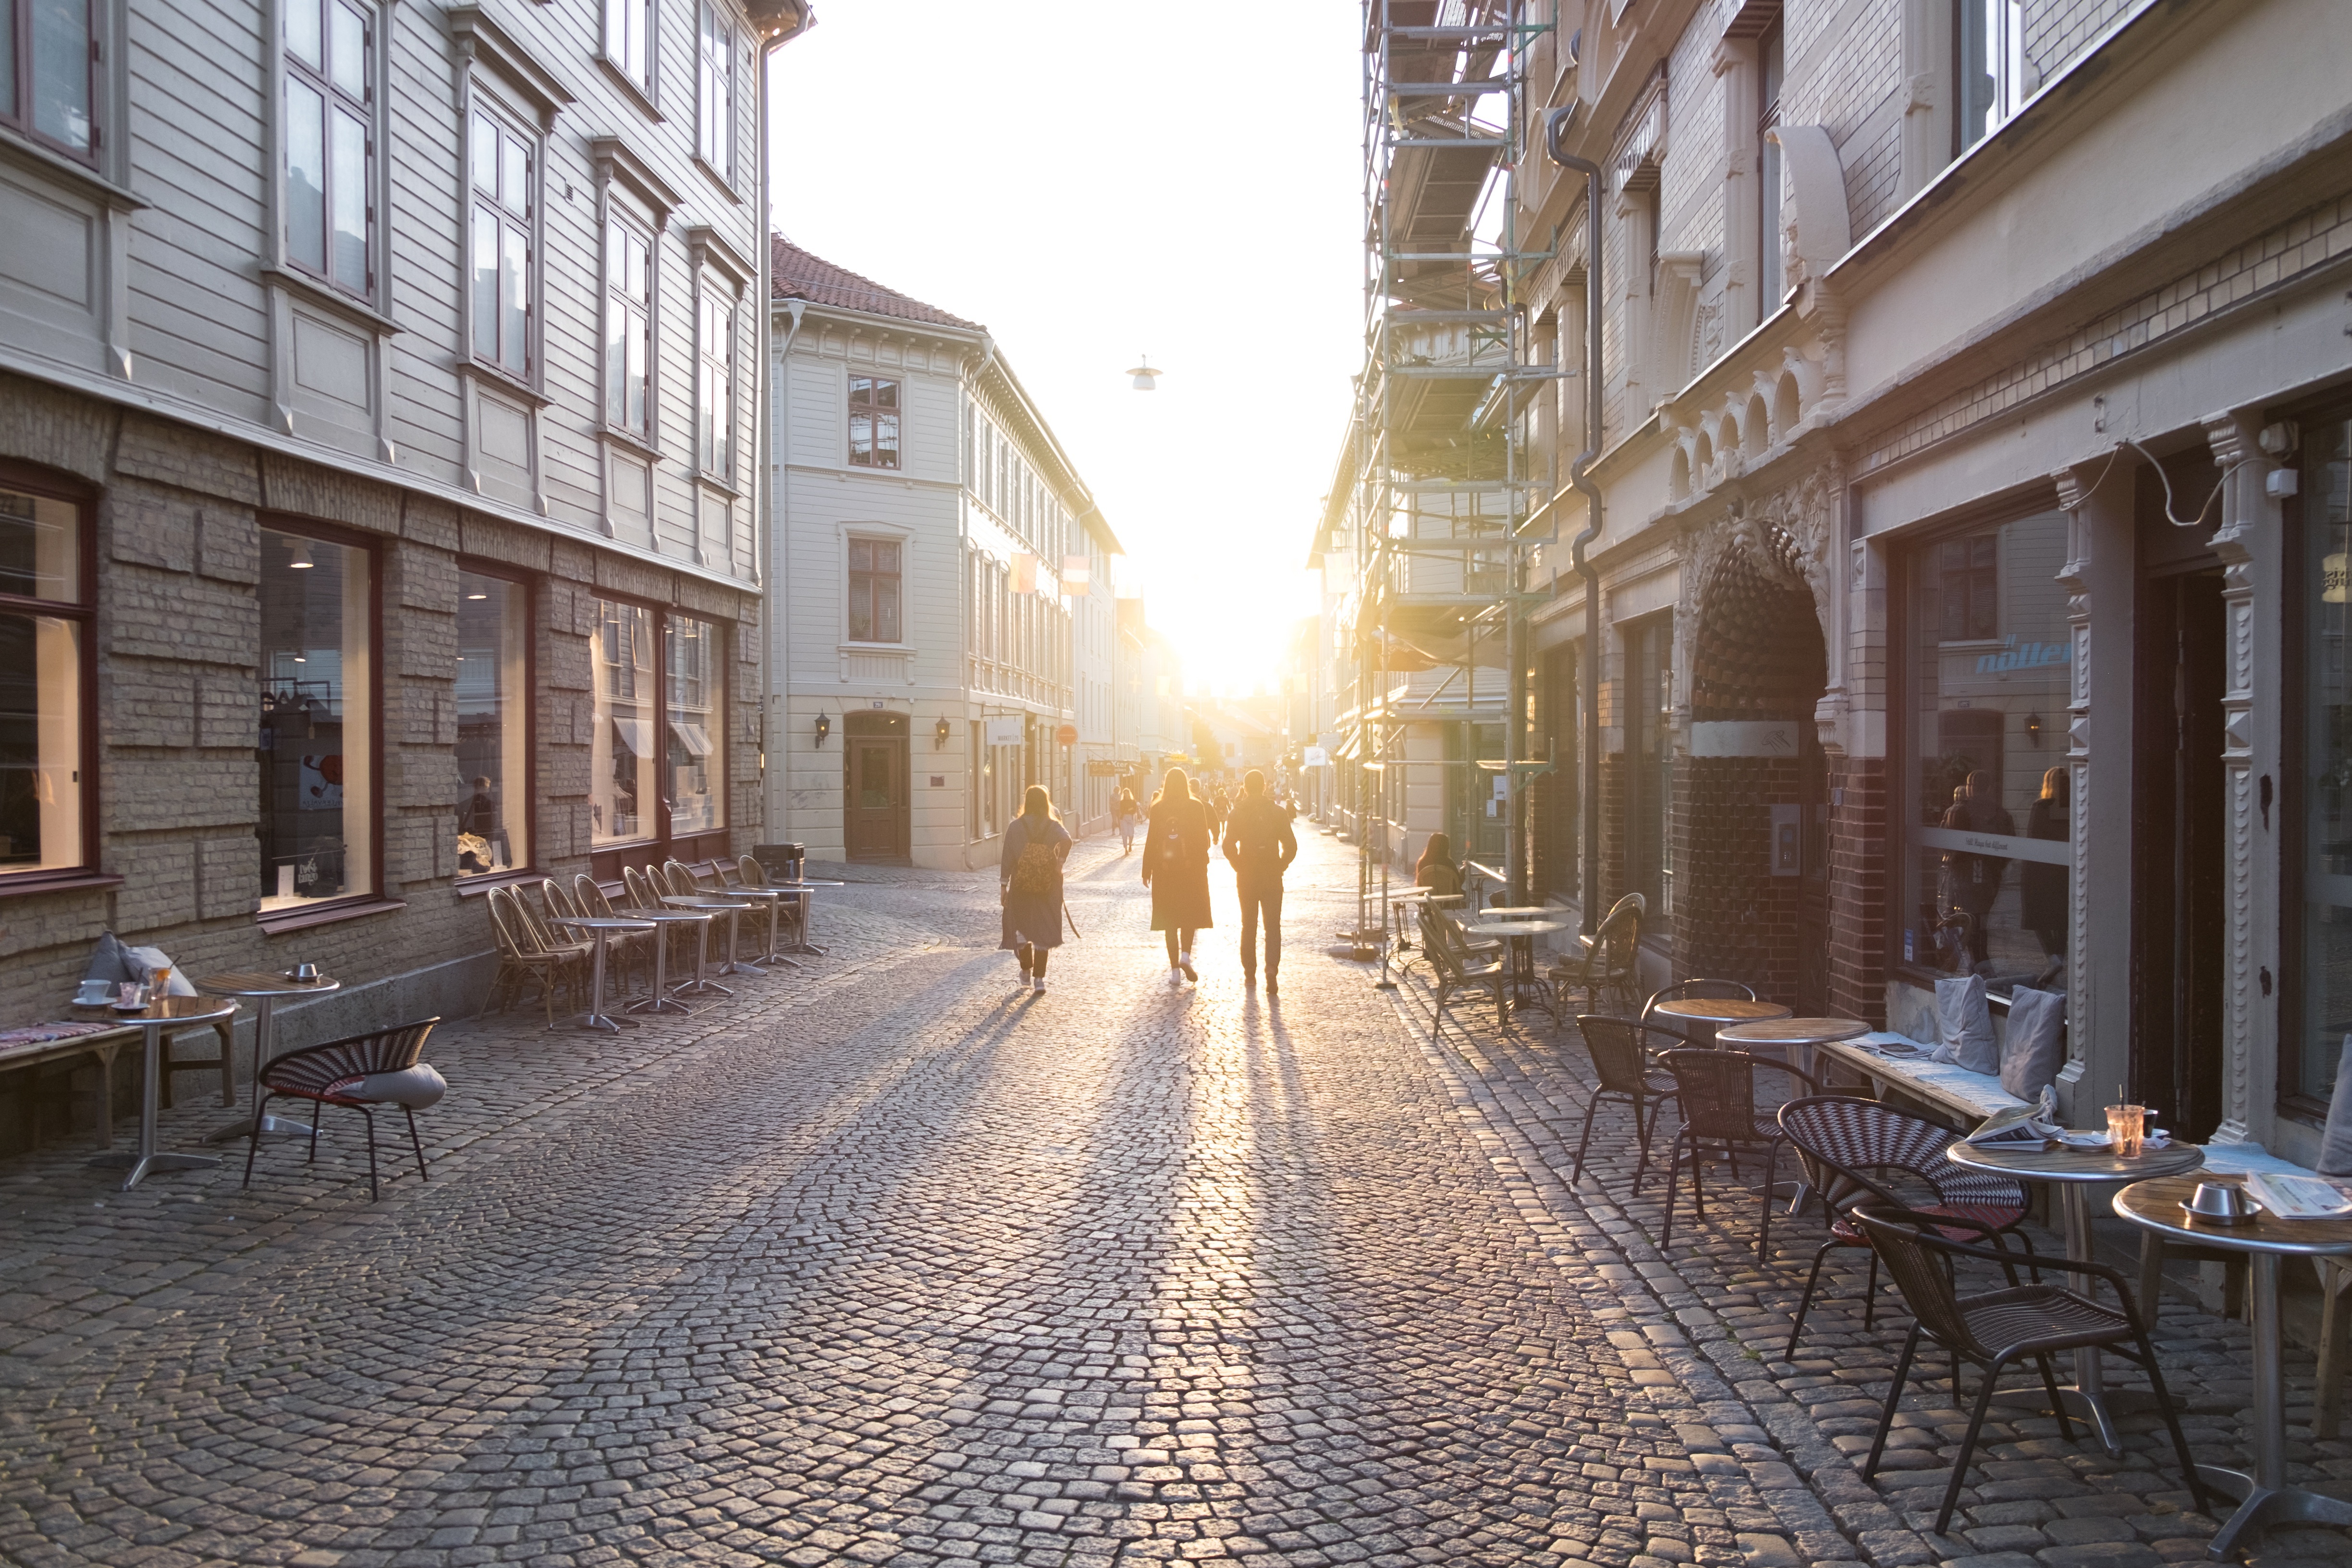
winter, cafe, architecture, sunset, road, street, town, restaurant, palace, alley, city, urban, cityscape, downtown, europe, evening, plaza, shadow, historic, chairs, courtyard, pedestrians, infrastructure, picturesque, tables, cobblestones, neighbourhood, facades, urban area, human settlement, pedestrian precinct